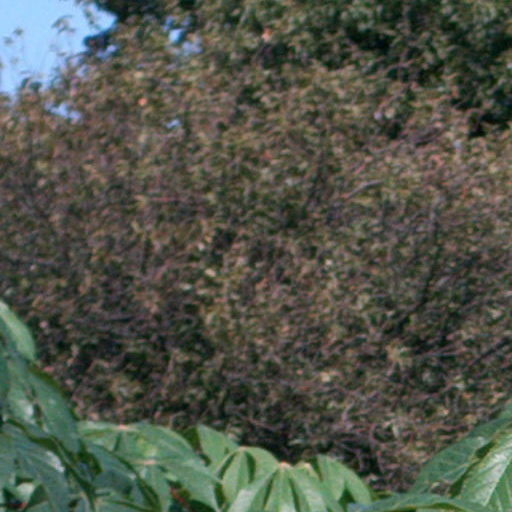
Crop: cassava